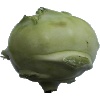
Label: kohlrabi